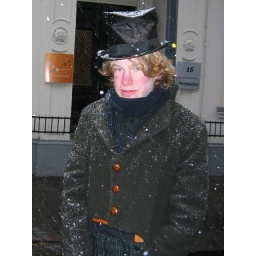
boy in the hat